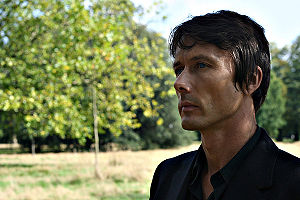
Suede
Suedes forsanger, Brett Anderson.
Suede er en engelsk britpop-gruppe, dannet i 1989 af Brett Anderson og Mat Osman.